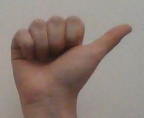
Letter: dhad